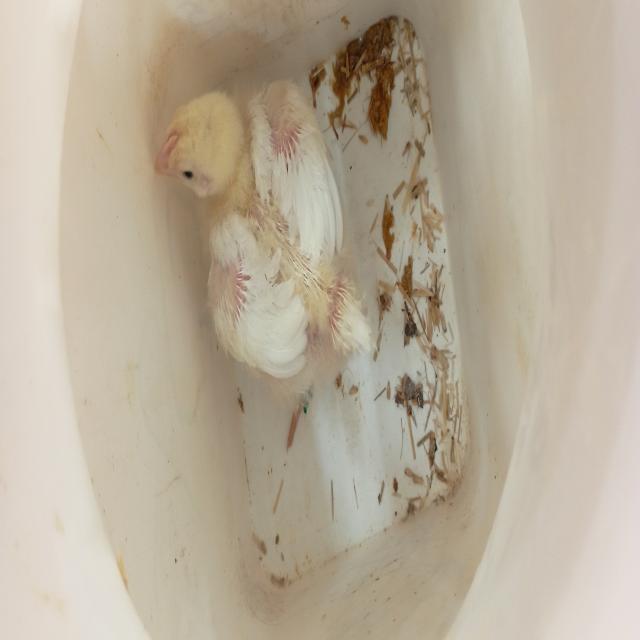
Weight: 560 g